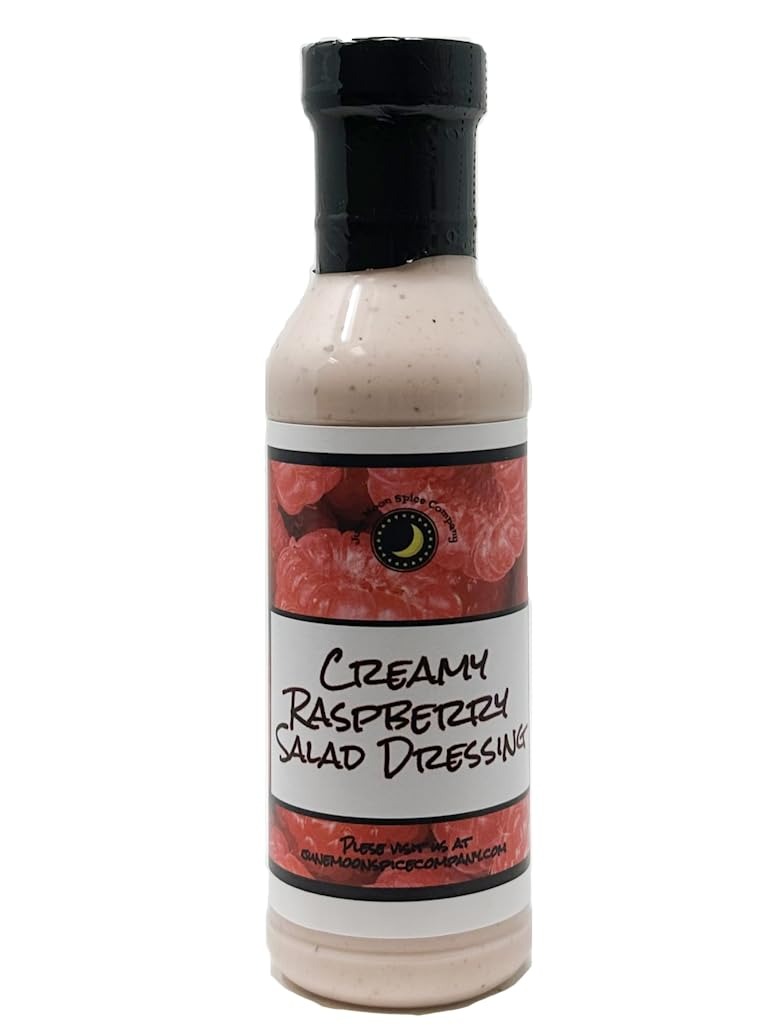
Item Name: Creamy Raspberry Salad Dressing | Low Cholesterol | Low Sugar | Crafted in Small Batches | 12 fl. oz. Flavor Lock Bottle | Premium | Gourmet Creamy Raspberry Dressing – Perfect for Tossed Salads and Fruit Dishes!
Bullet Point 1: Add a burst of fruity flavor to your salads with our Premium Creamy Raspberry Salad Dressing. Meticulously crafted in small batches, this dressing promises to elevate your salads with its delightful taste and premium quality.
Bullet Point 2: 🍇 Deliciously Creamy: Smooth and rich texture that complements a variety of salads.
Bullet Point 3: 🍓 Raspberry Bliss: Infused with the sweet and tangy flavor of fresh raspberries for a unique taste experience.
Bullet Point 4: 🍬 Low Sugar: Carefully formulated to provide delicious flavor without the excess sugar.
Bullet Point 5: 🥗 Versatile Dressing: Perfect for green salads, fruit salads, or as a dip for fresh vegetables.
Bullet Point 6: 🌟 Flavor Lock Bottle: 12 fl. oz. bottle designed to preserve the fresh, vibrant flavors.
Bullet Point 7: 🎁 Ideal for Gifting: A thoughtful gift for food lovers and home chefs who appreciate quality ingredients.
Bullet Point 8: Elevate your salad game with our Premium Creamy Raspberry Salad Dressing. Whether you're looking to enhance a simple green salad or add a fruity twist to your favorite dishes, this dressing will deliver the perfect balance of creamy texture and raspberry flavor. Enjoy the premium quality and freshness that only small batch crafting can offer.
Bullet Point 9: A double FRESHNESS seal is applied to FRESH ingredients immediately after blending for maximum flavor and zest. TASTE the PREMIUM difference!
Bullet Point 10: Sturdy BPA free 12 fl. oz. bottle comes with a reusable screw flavor lock top.
Product Description: Add a burst of fruity flavor to your salads with our Premium Creamy Raspberry Salad Dressing. Meticulously crafted in small batches, this dressing promises to elevate your salads with its delightful taste and premium quality.
Value: 12.0
Unit: Fl Oz

Price: 13.88